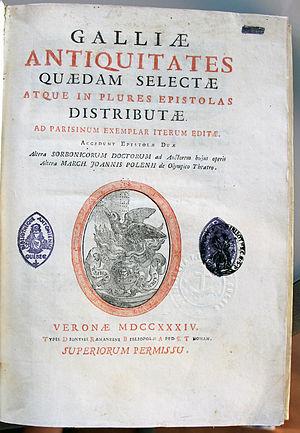
Page frontispice du Galliae Antiquitates quaedam selectae par Scipione Maffei
Scipione Maffei, marquis italien, né le 1ᵉʳ juin 1675 à Vérone et mort dans cette même ville le 11 février 1755, est un écrivain et critique d'art italien, auteur de nombreux articles et pièces de théâtre. Sa famille est originaire de Bologne.